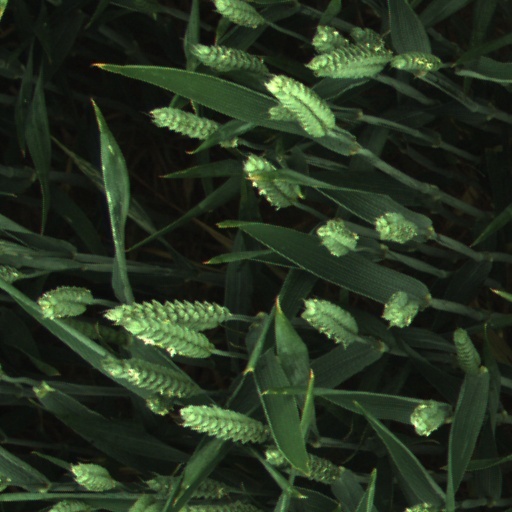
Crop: wheat